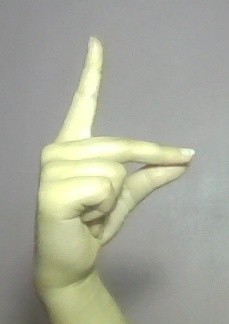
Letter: ta